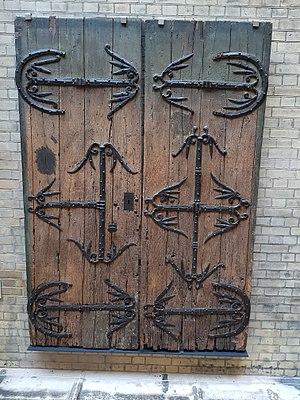
Porte de chêne provenant de Gannat, datée de 1200-1300, exposée au Victoria and Albert Museum, Londres, référencée sous le n° M.396.1924.
Gannat est une commune française, située dans le département de l'Allier en région d'Auvergne-Rhône-Alpes.